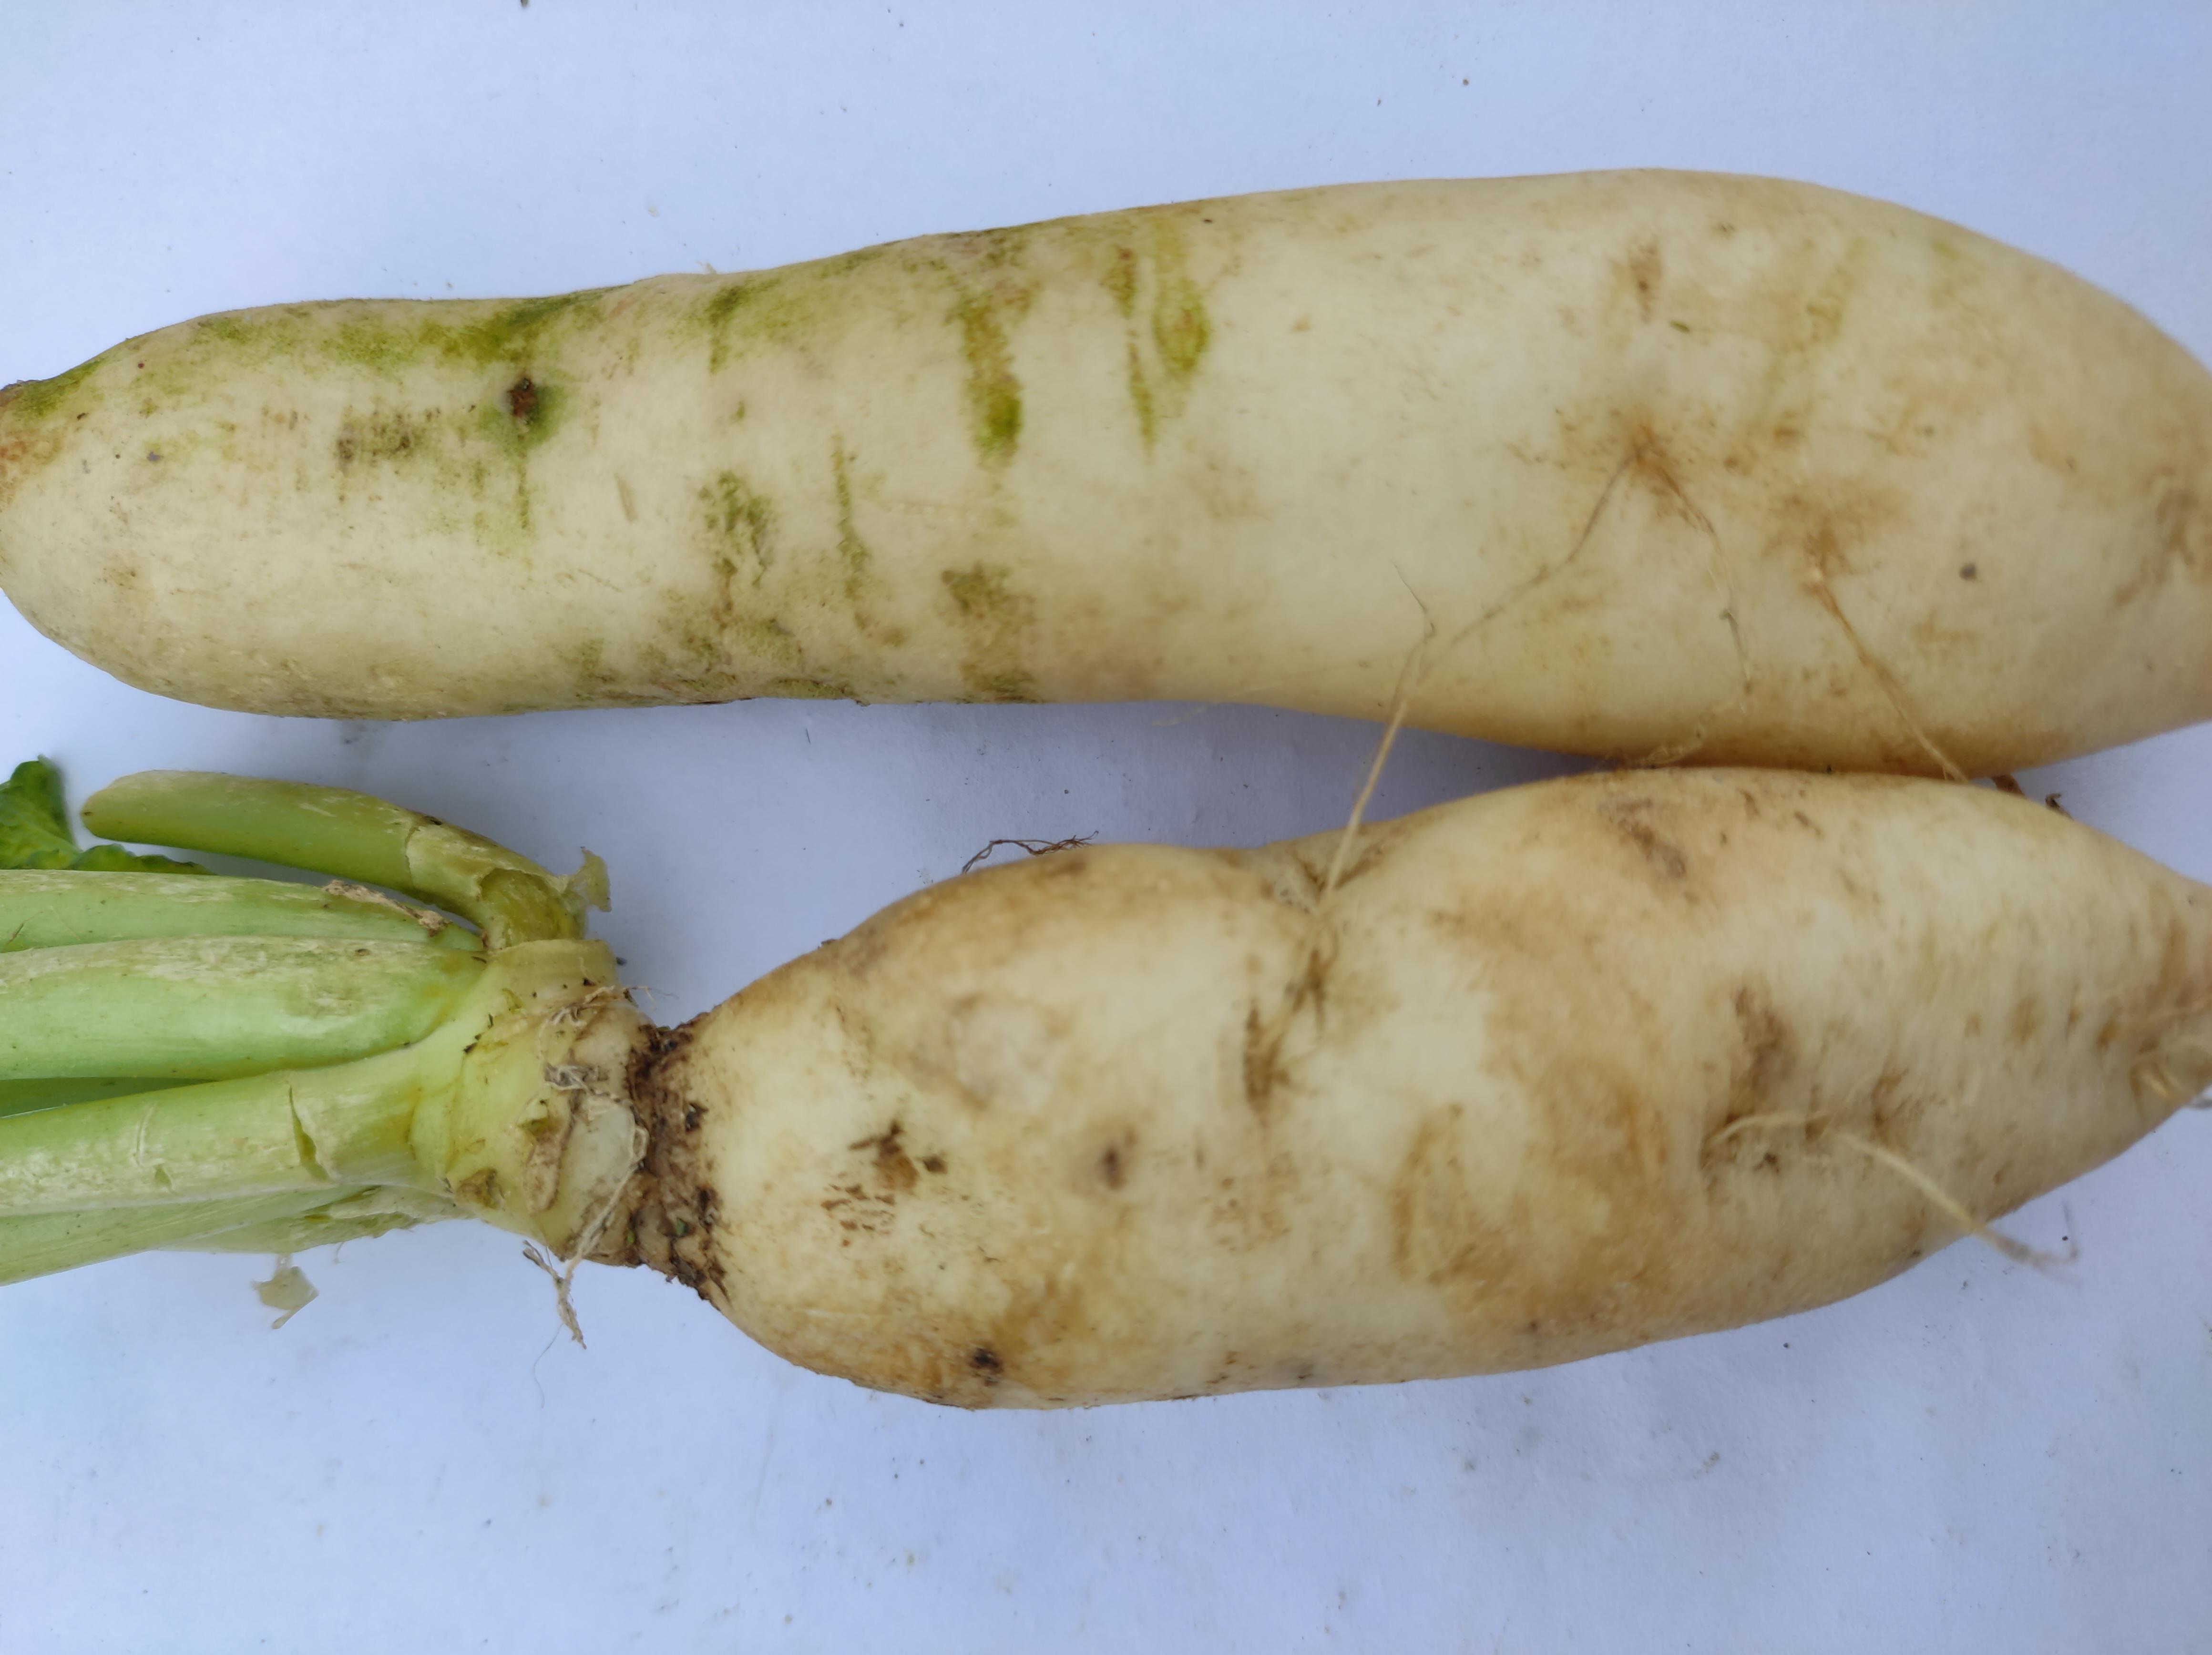
Label: Radish